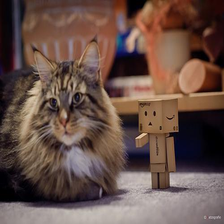
Species: cat
Breed: Maine Coon